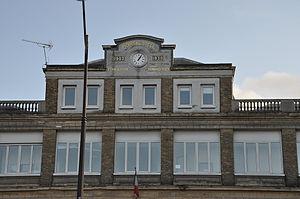
Hôpital Stell à Rueil-Malmaison dans le département des Hauts-de-Seine en France. L'édifice est inscrit au registre du patrimoine culturel.
Rueil-Malmaison est une commune française située dans le département des Hauts-de-Seine en région Île-de-France.